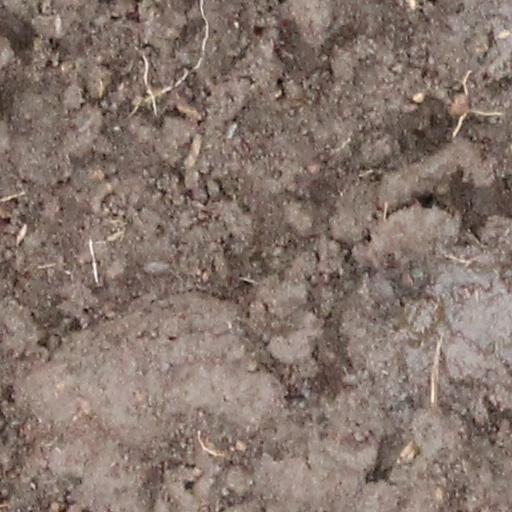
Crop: wheat